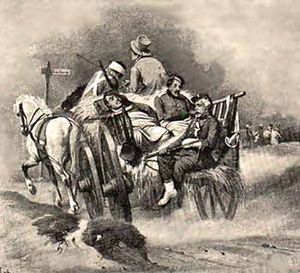
Treårskrigen / Krigens forløb
Sårede soldater i 1848
Sårede soldater 1848
Treårskrigen, også kaldet 1. Slesvigske Krig, var en krig, der varede fra 1848 til 1850/1851. Den er i Tyskland også kendt som den Slesvig-Holstenske krig. Det var en dansk borgerkrig, der havde sin årsag i den spændte situation i den danske helstat i 1848.